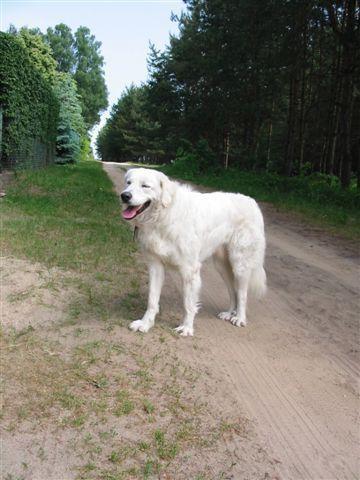
kuvasz